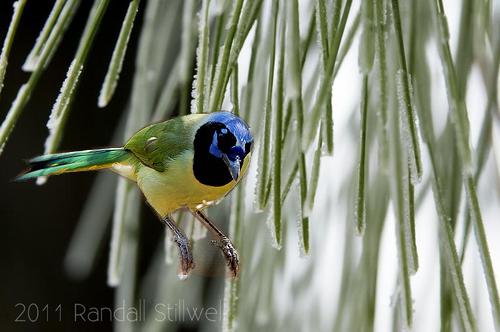
Bird species: Green_Jay
Bird type: landbird
Background: land